Nancy Pelosi

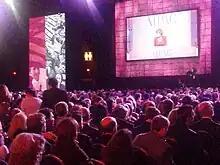
Pelosi at AIPAC's annual Policy Conference in Washington, D.C.

During the first Trump administration, Pelosi voted in line with the president's stated position 17.6% of the time.